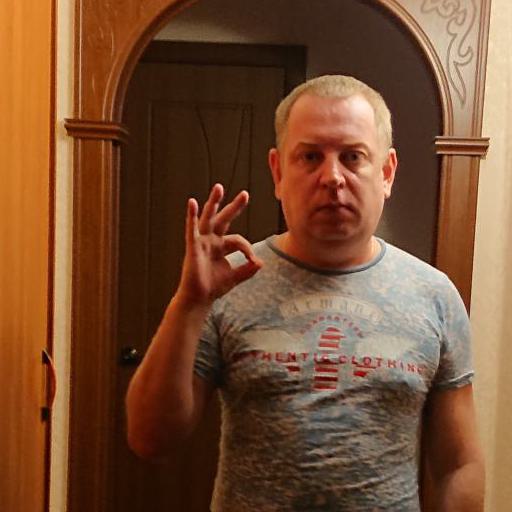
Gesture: ok